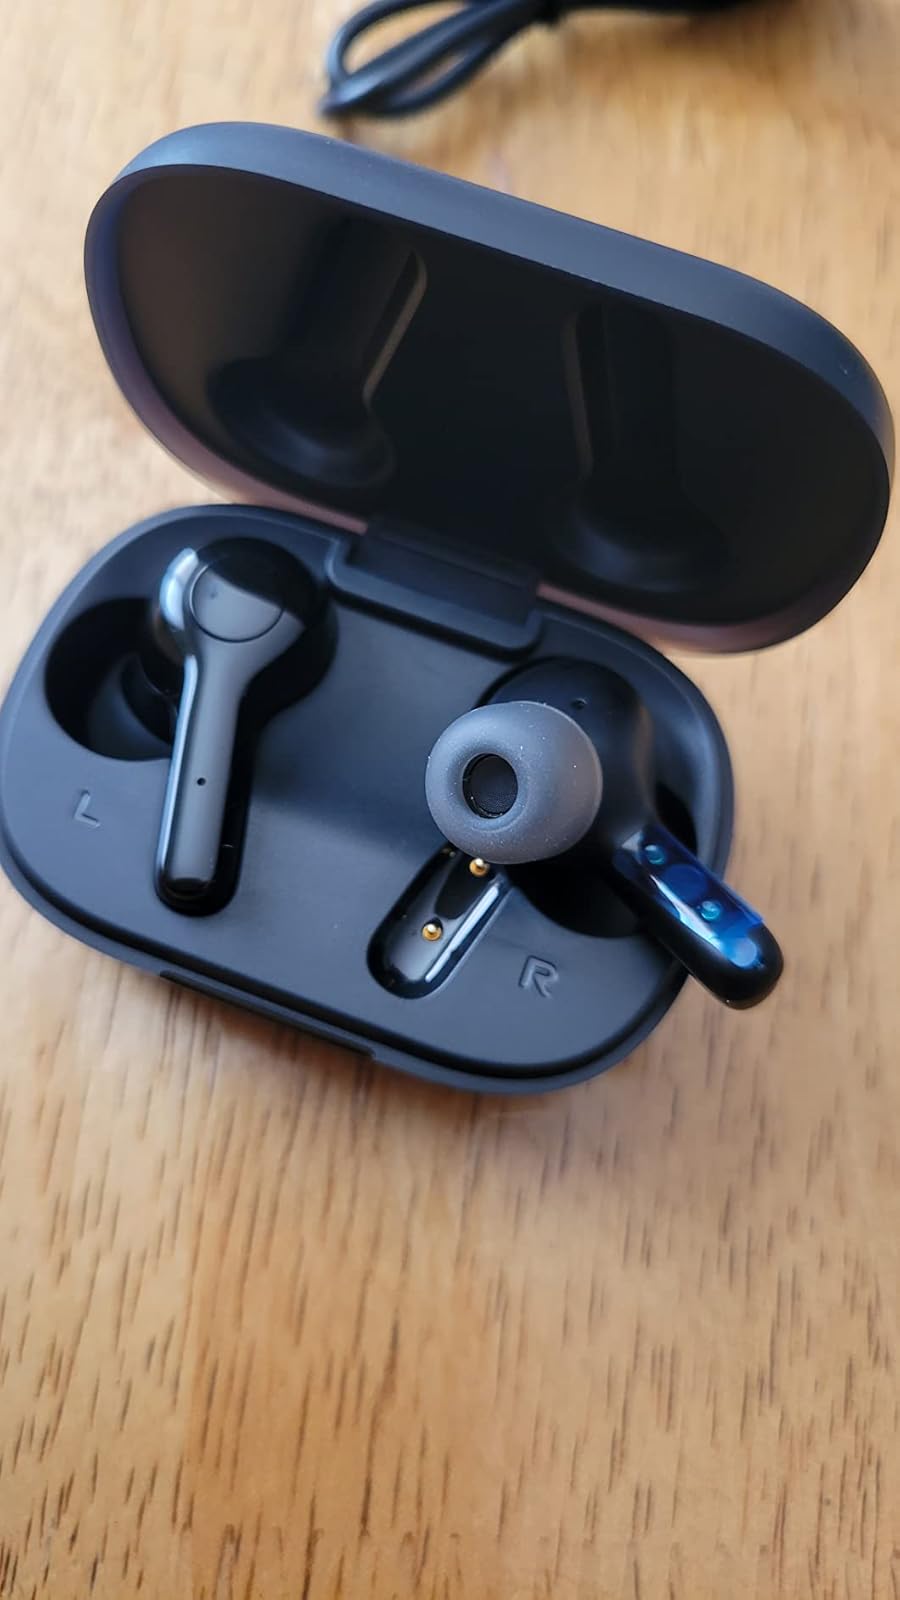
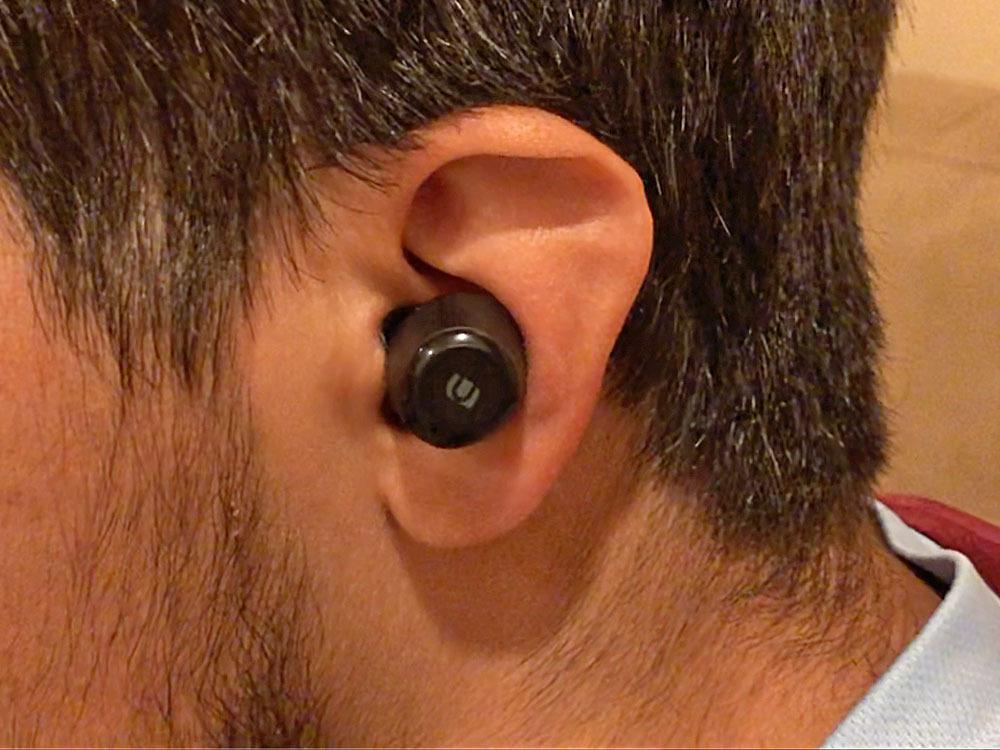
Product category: earbuds
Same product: no